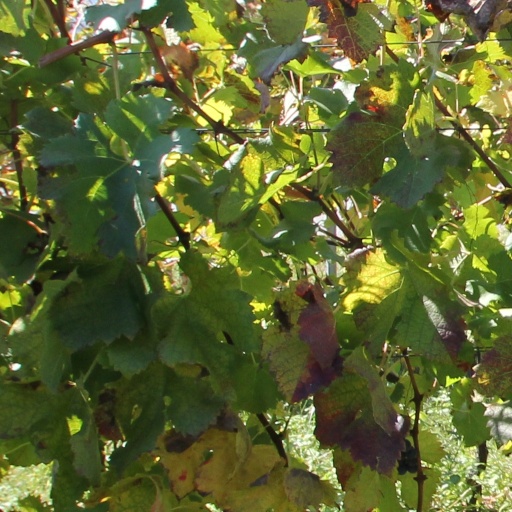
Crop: grape